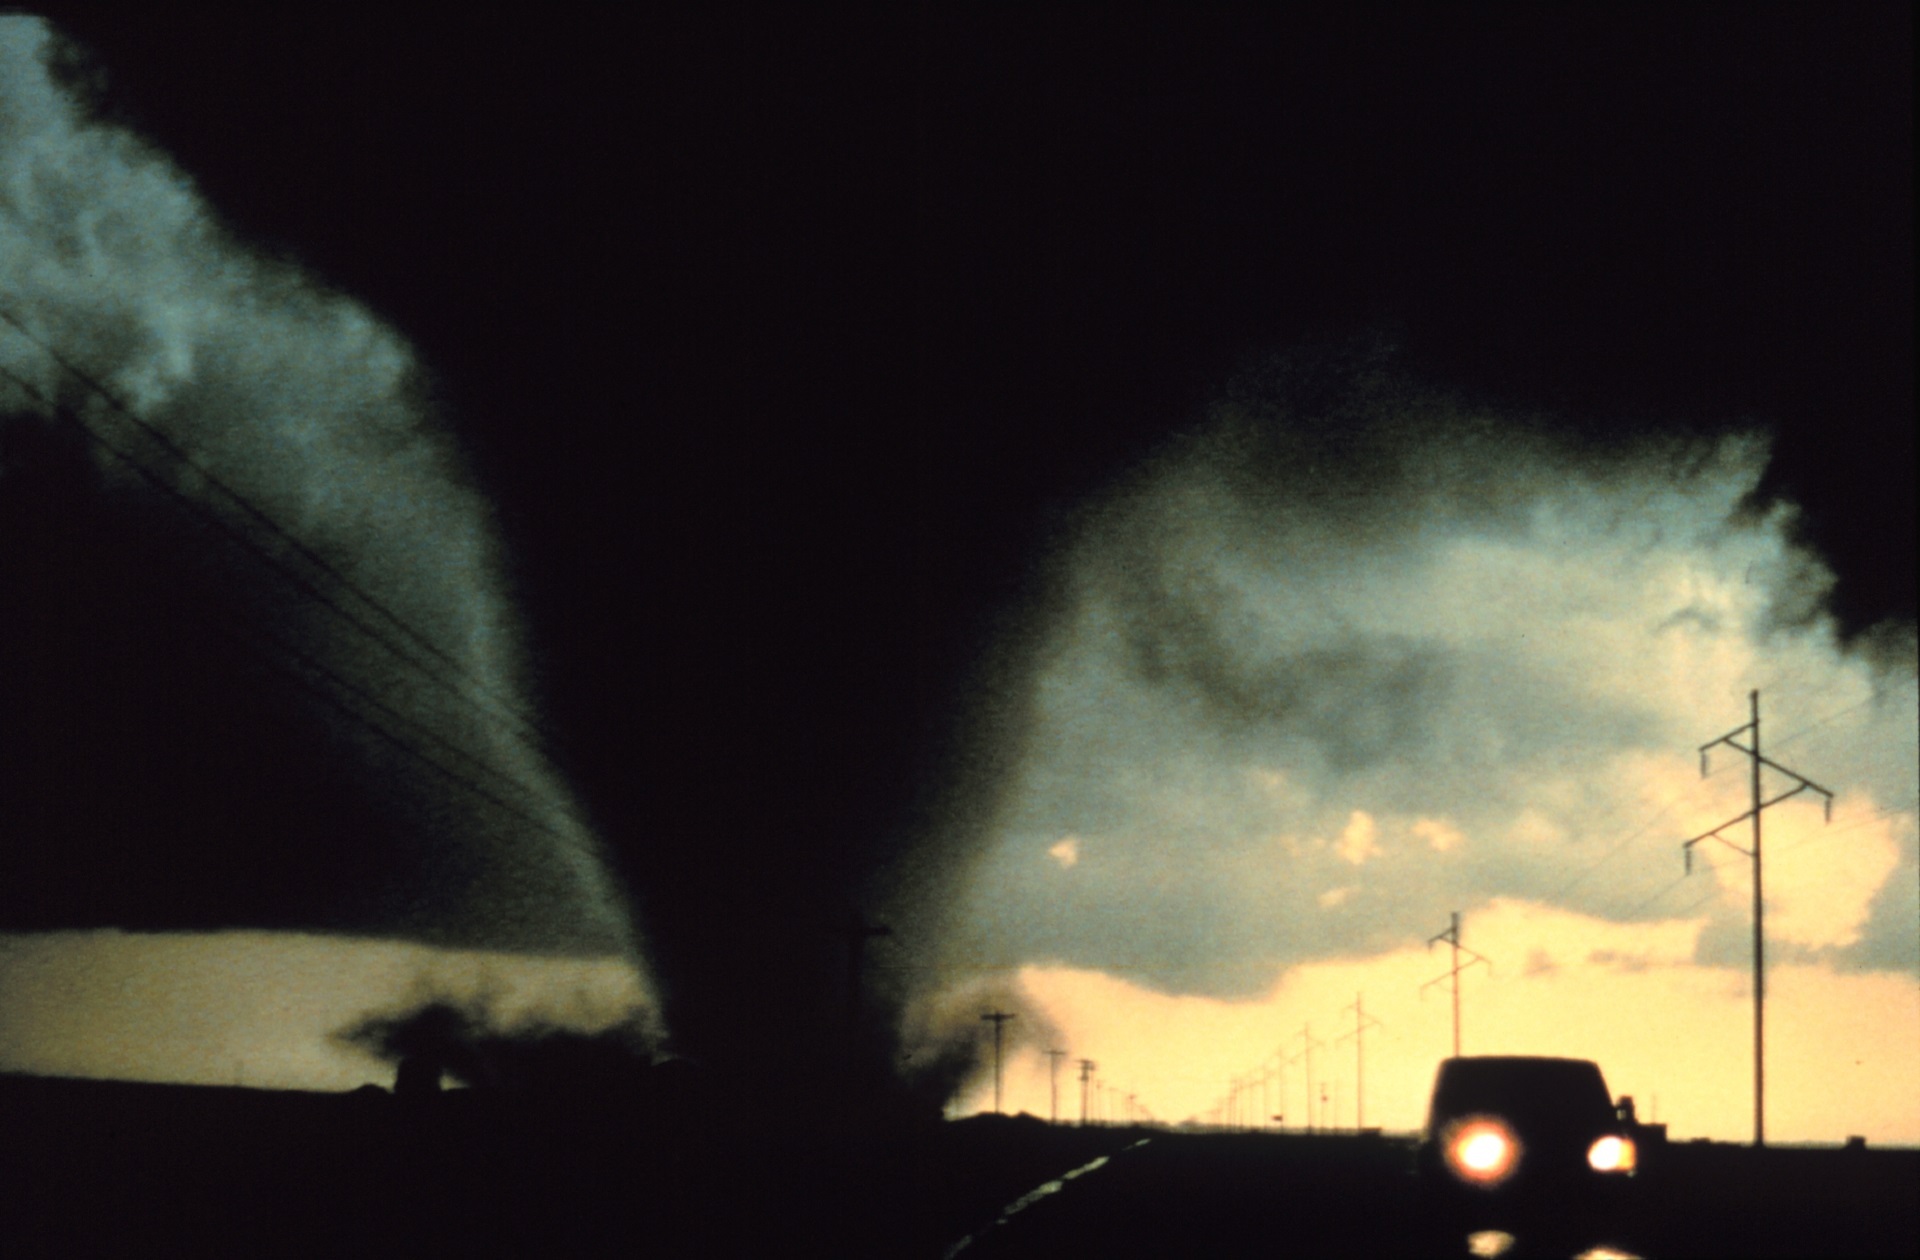
light, cloud, sky, night, vintage, atmosphere, dark, weather, storm, grunge, darkness, tornado, danger, disaster, cyclone, destruction, texas, powerful, twister, atmosphere of earth